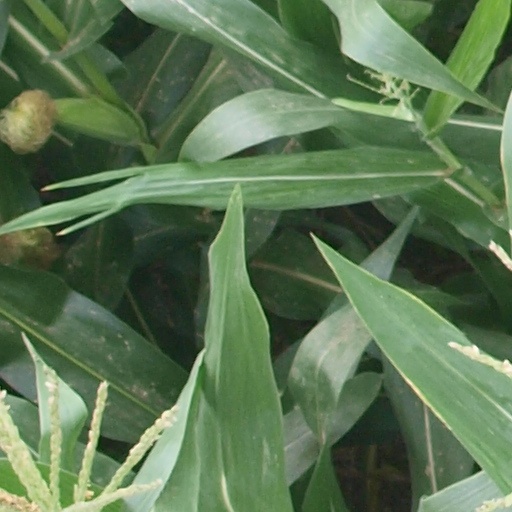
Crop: maize; corn